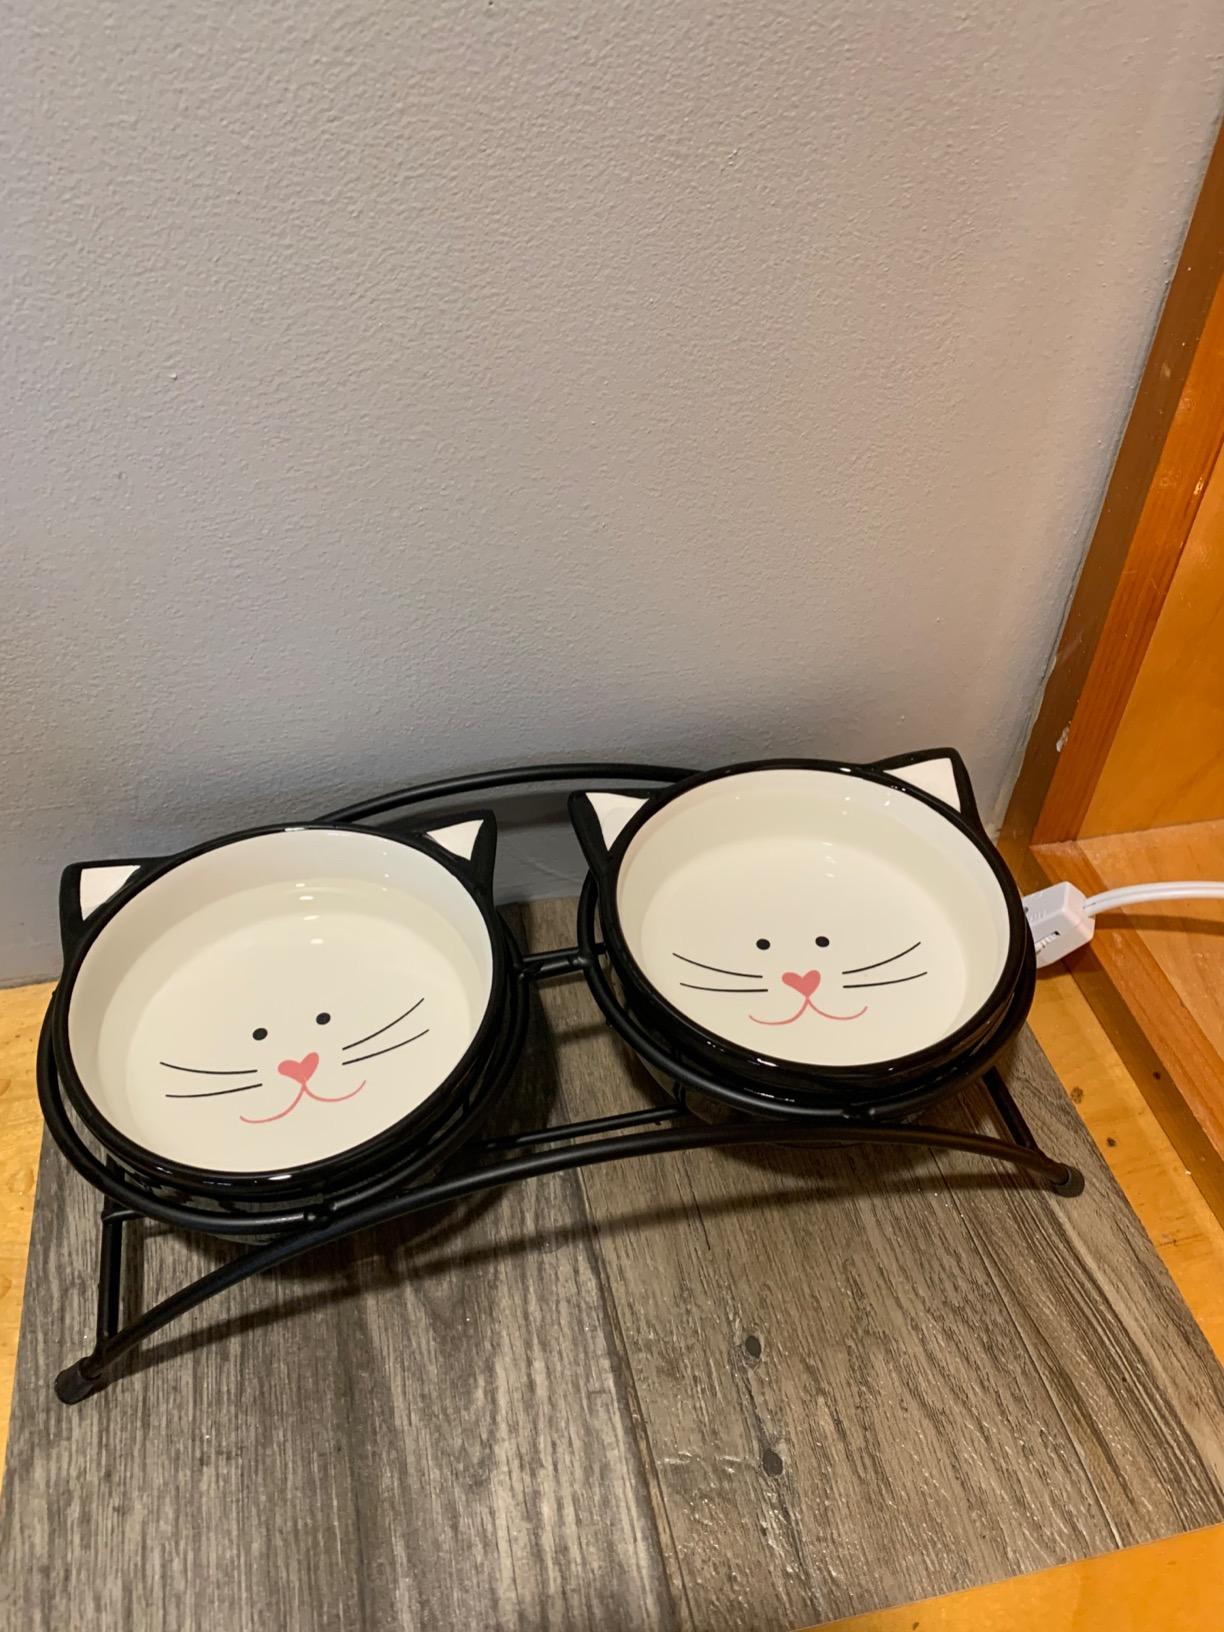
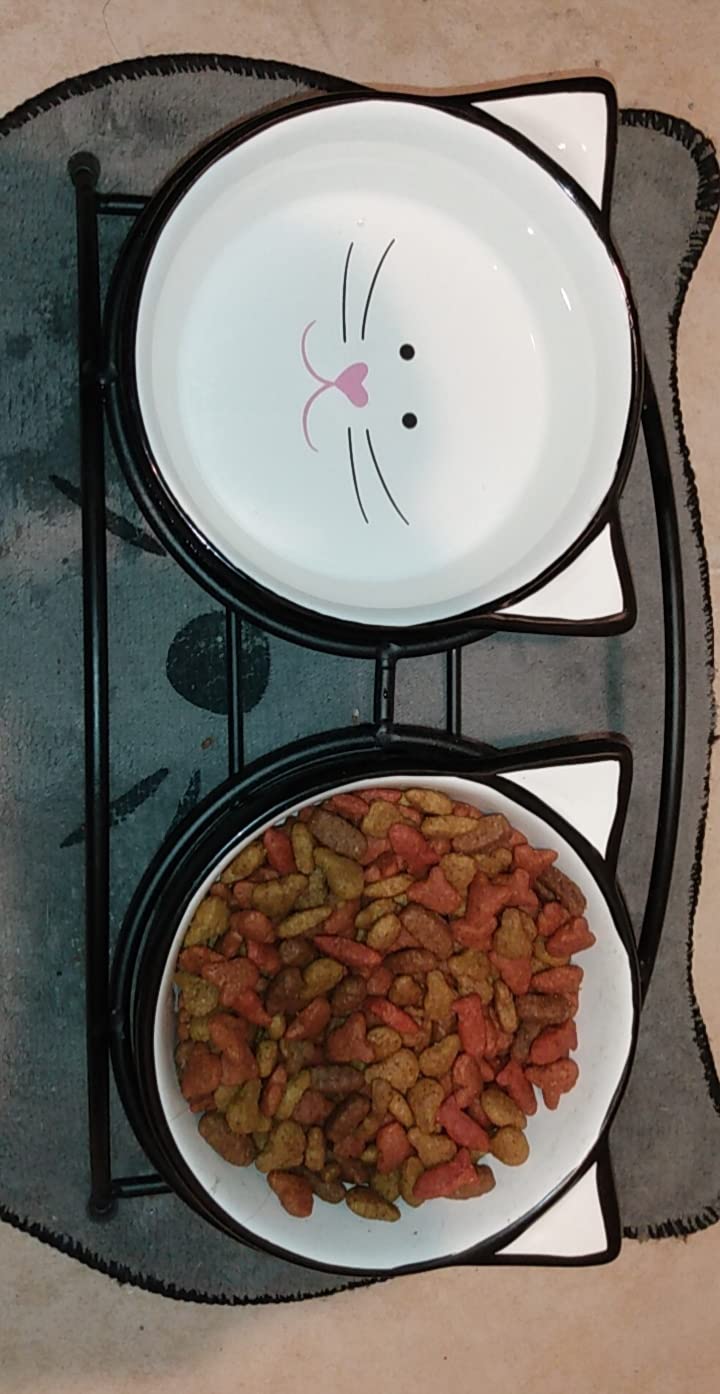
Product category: items_bowl
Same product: yes